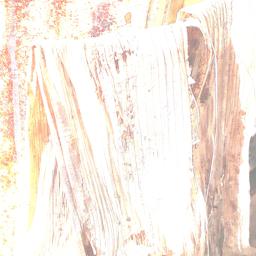
Label: BACTERIAL SOFT ROT